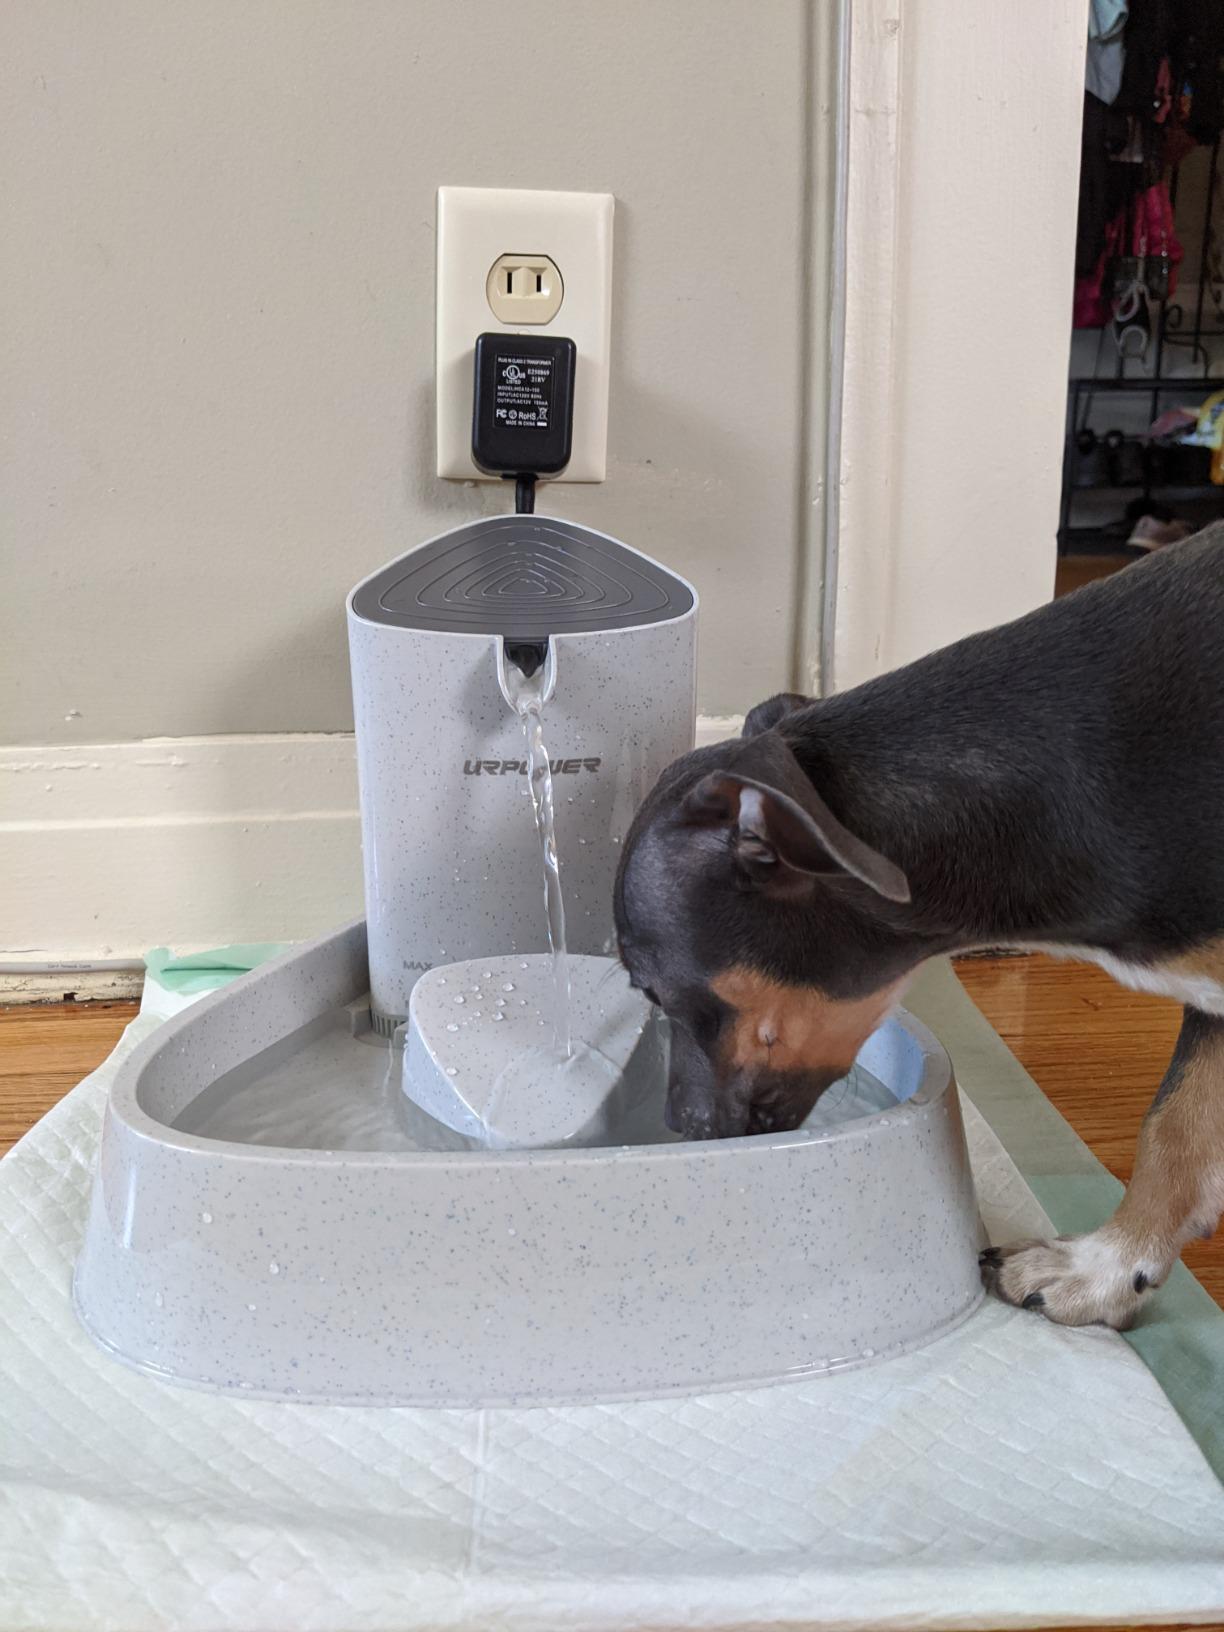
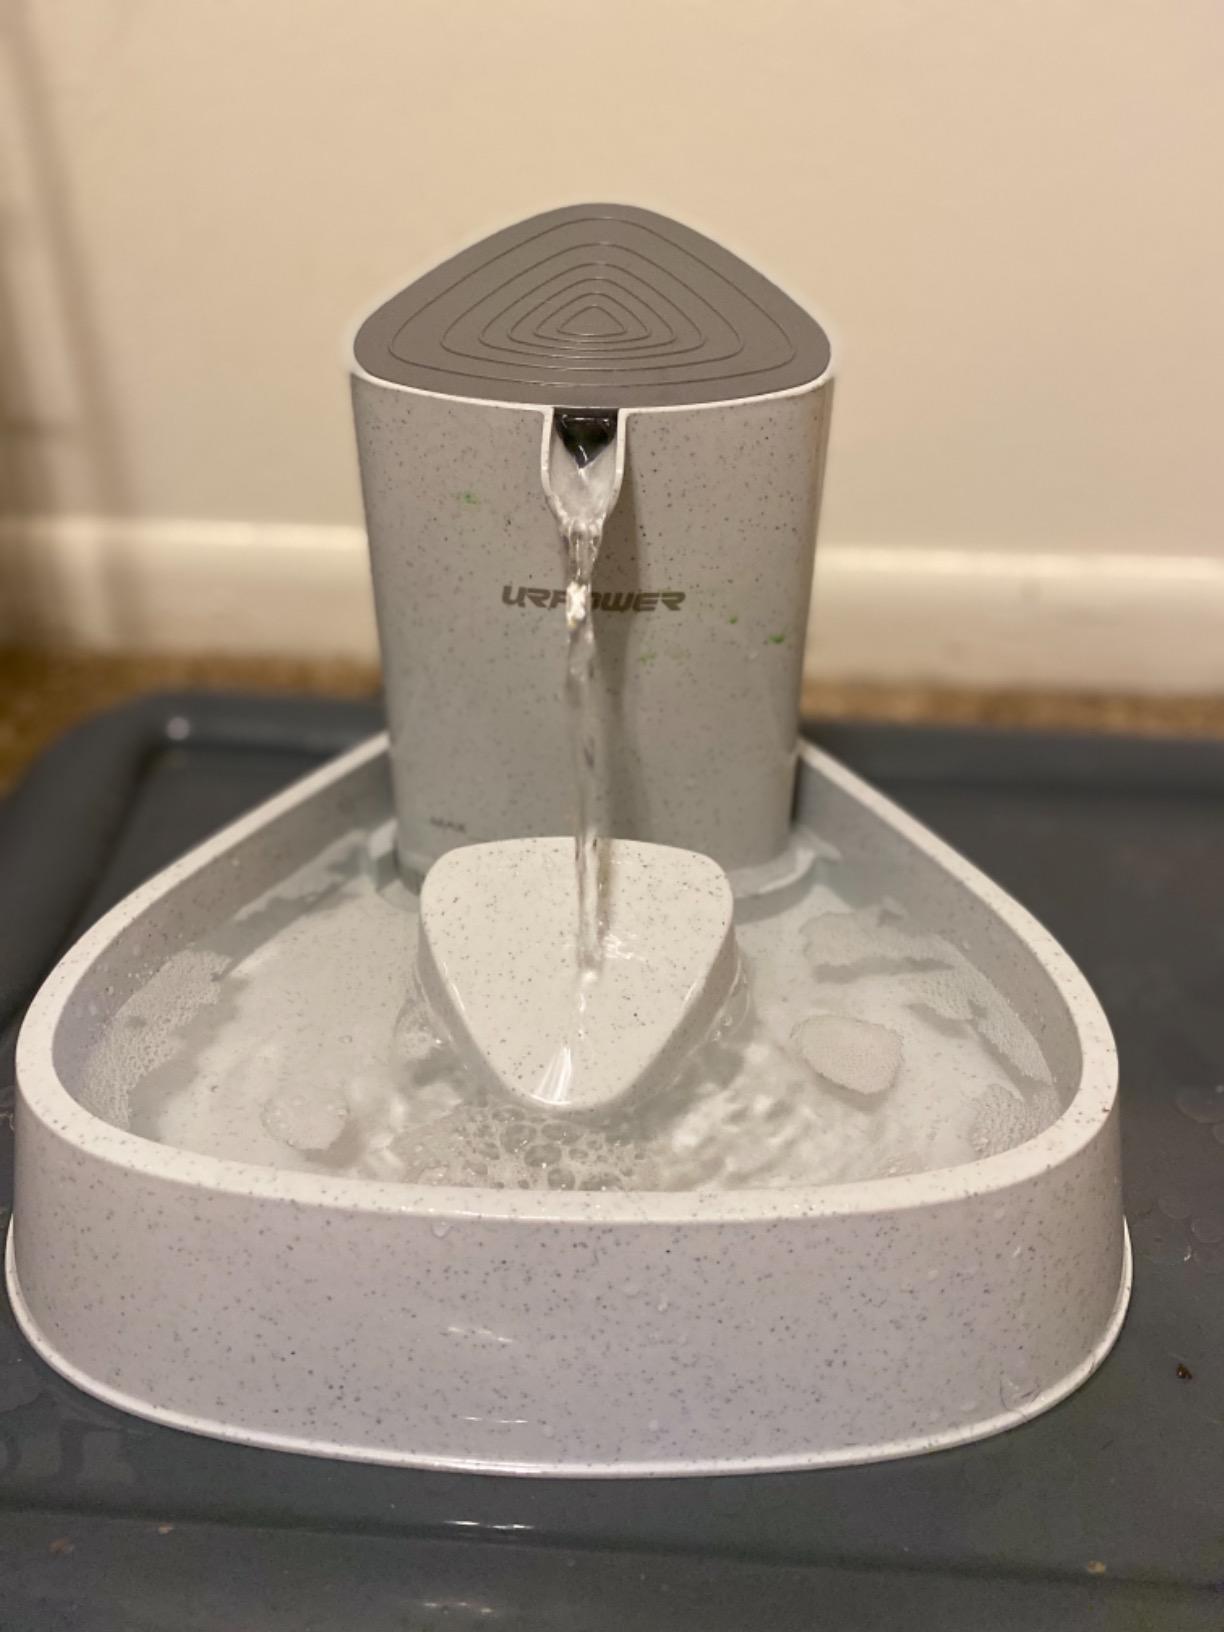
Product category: items_bowl
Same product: yes